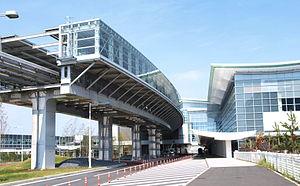
La gare de l'aéroport de Haneda Terminal 3 est une gare ferroviaire située dans l'arrondissement d'Ōta, à Tokyo au Japon. Elle dessert le terminal 3 de l'aéroport de Haneda. La gare est gérée par les compagnies Keikyū et Tokyo Monorail.